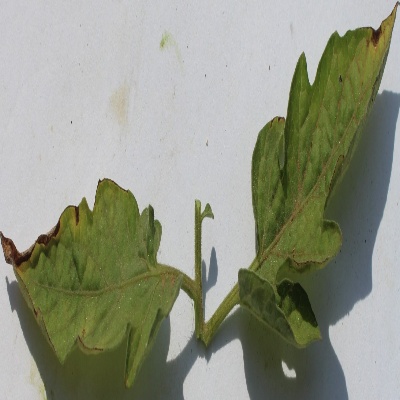
Crop: Tomato
Condition: leaf blight